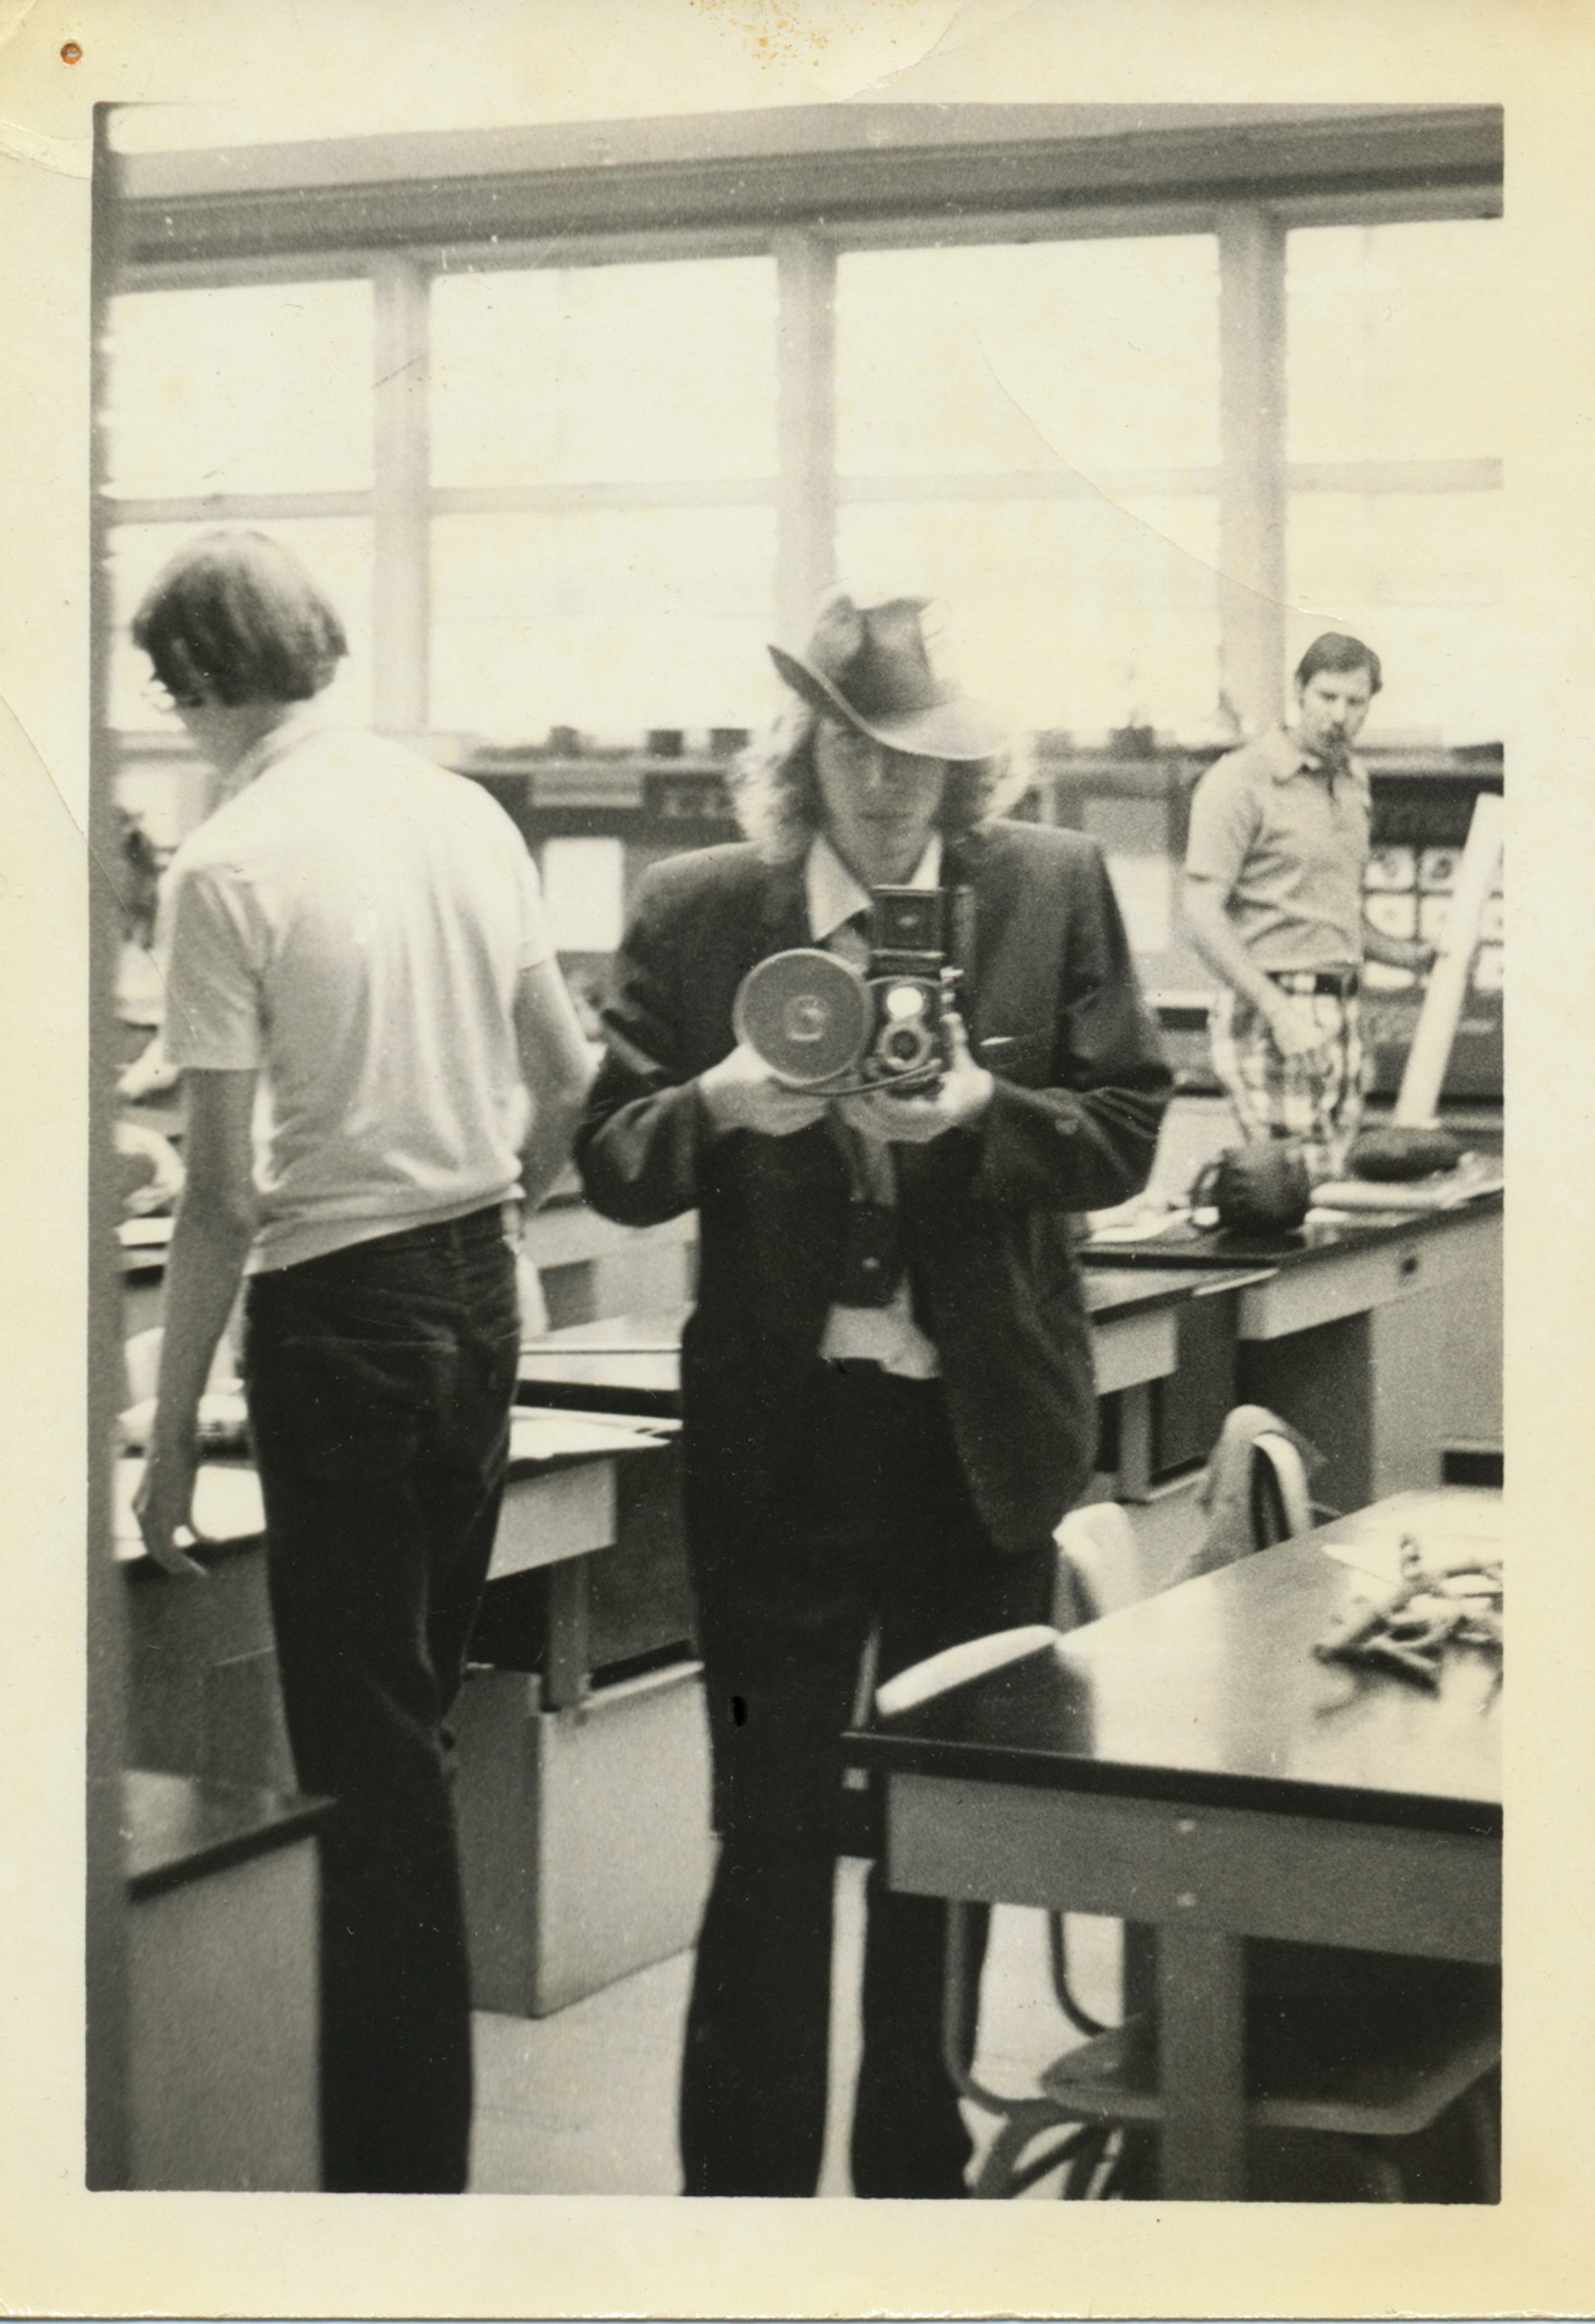
print, art, photograph, scan, archive, history, kodak, image, weegee, fim